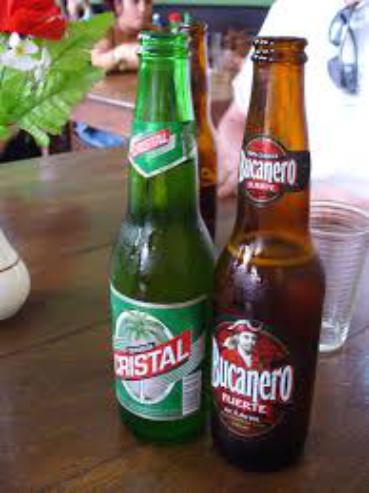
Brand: Bucanero
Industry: Food